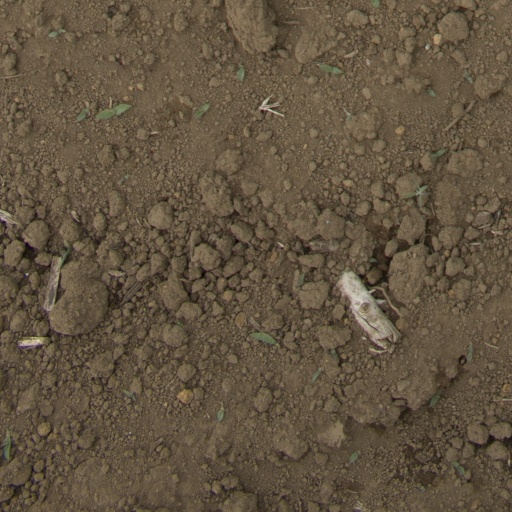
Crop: Jerusalem artichoke